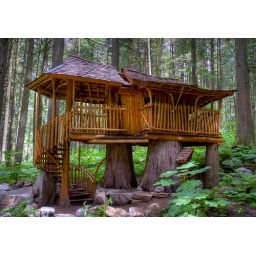
One of the tree houses in the enchanted forest in British Columbia